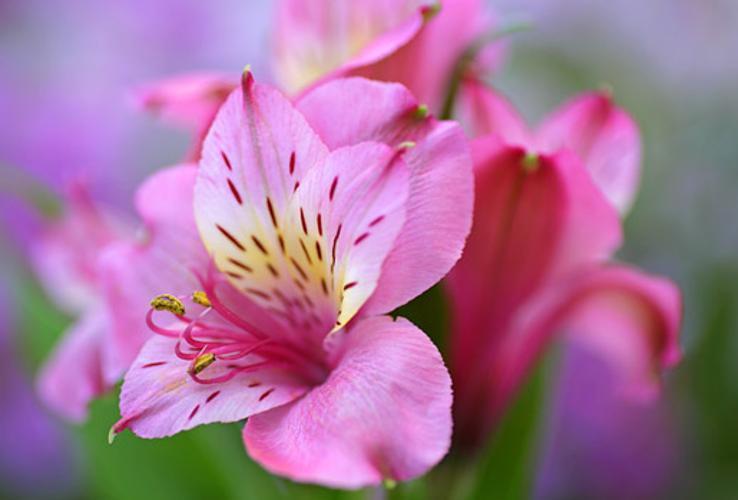
Label: peruvian lily